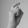
ASL letter: X